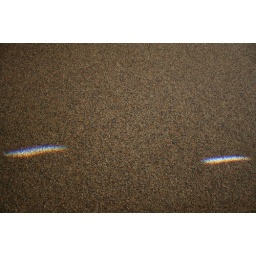
While I was in the denist office the sun coming through the door was making these rainbow lines on the floor.